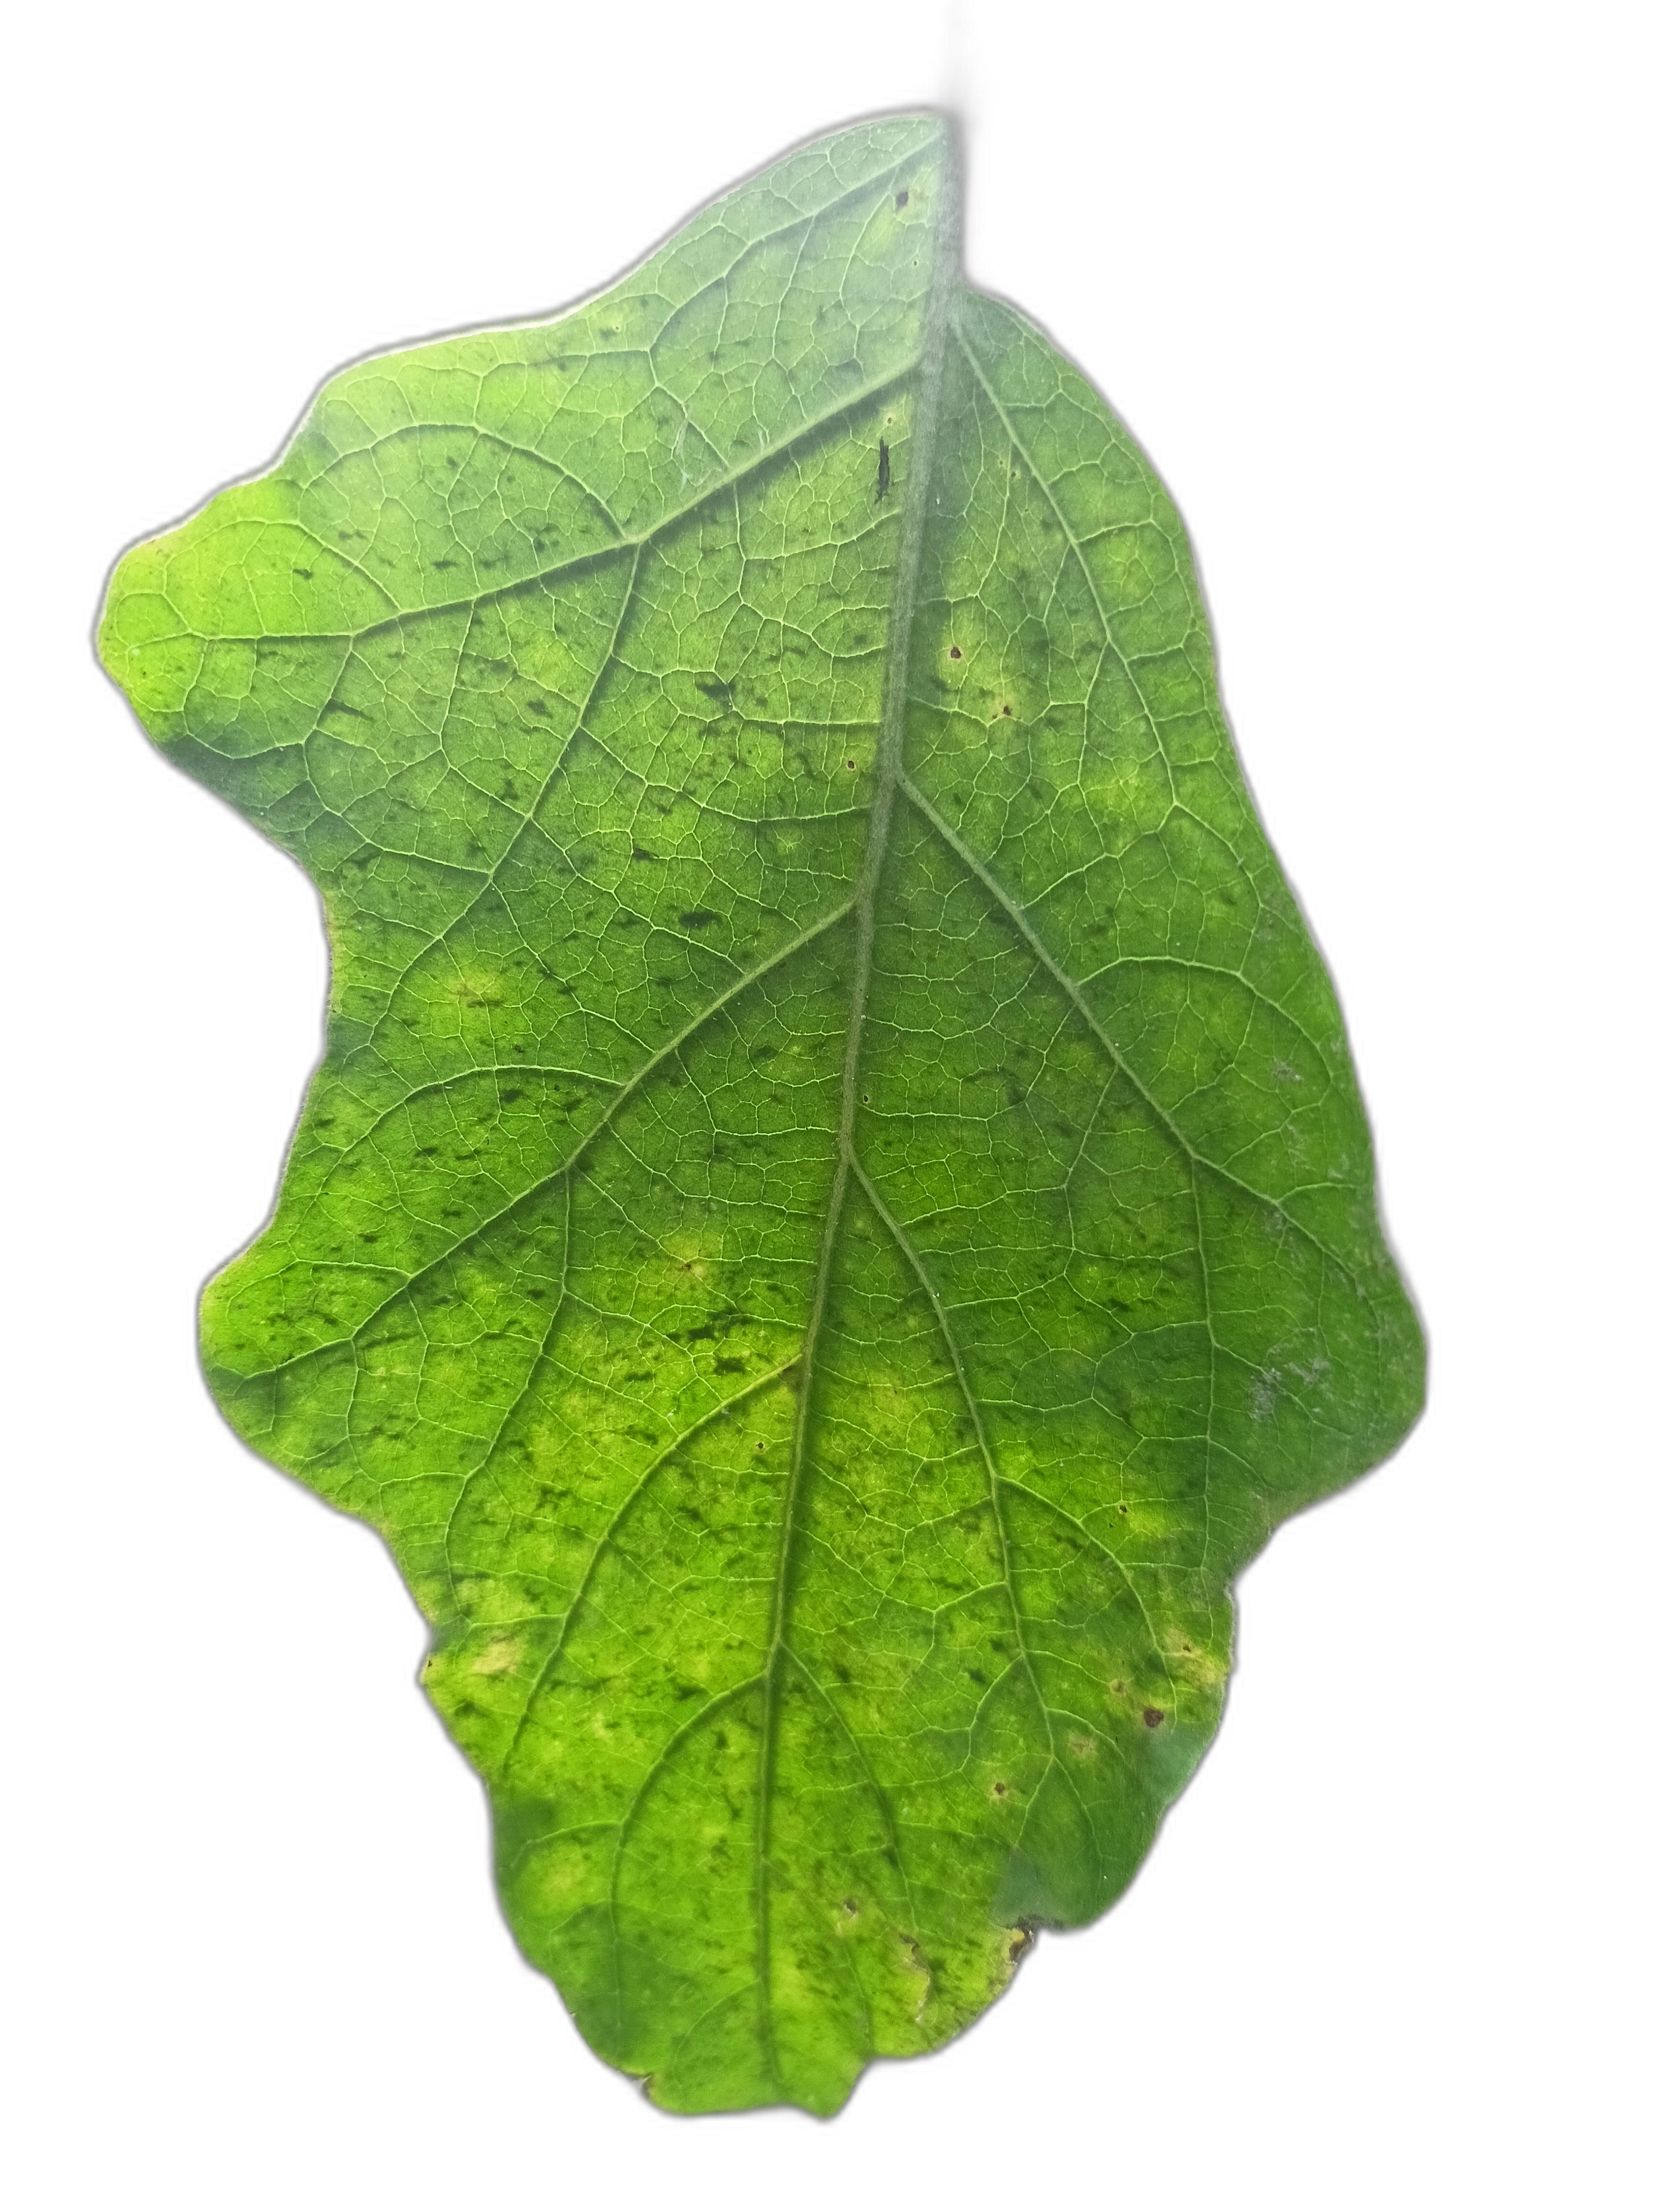
Label: Healthy Leaf